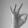
ASL letter: F